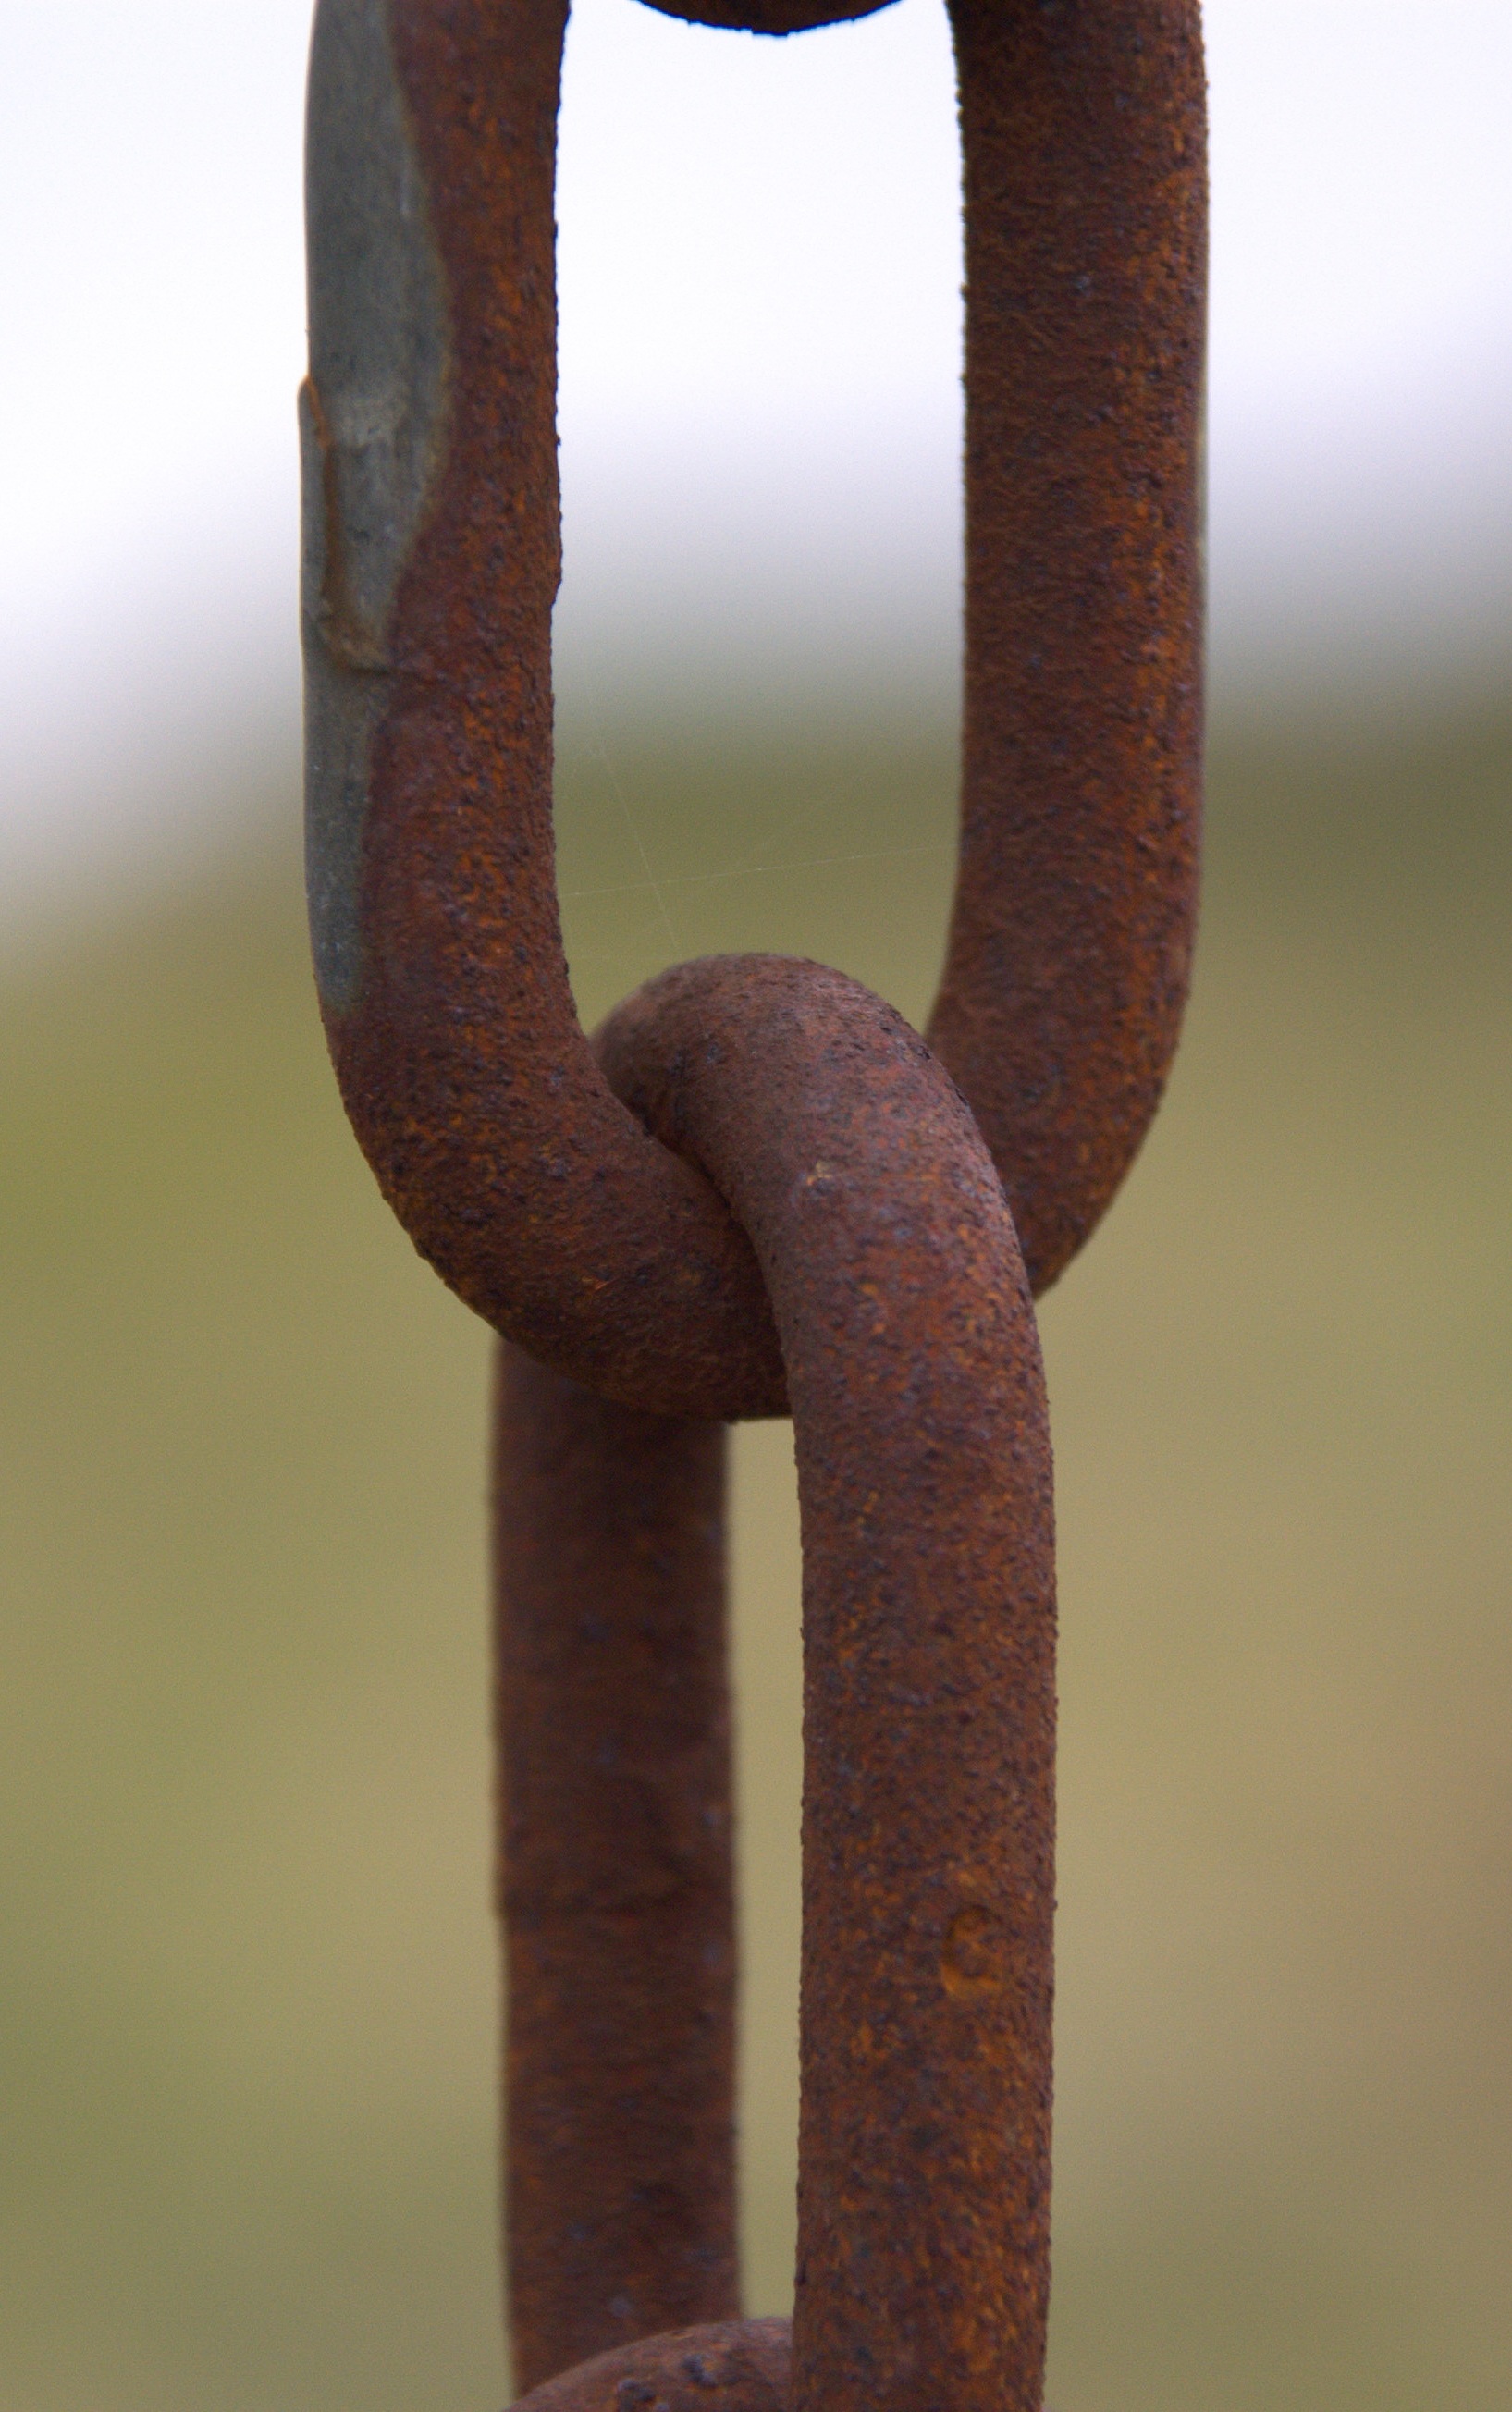
wood, chain, number, old, horn, metal, industry, together, chain link, material, close up, sculpture, art, rusty, rusted, iron, massive, carving, connection, connected, stainless, corrosion, members, steel chain, links of the chain